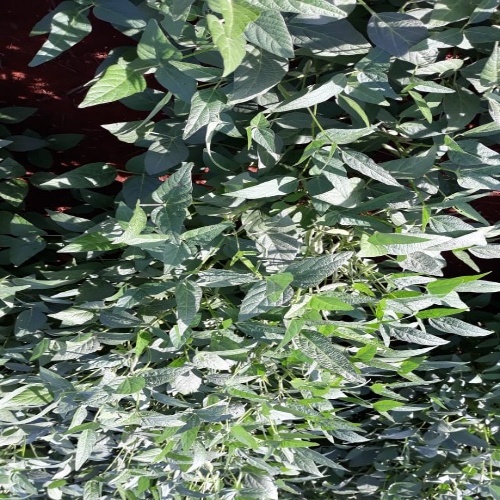
Label: Healthy